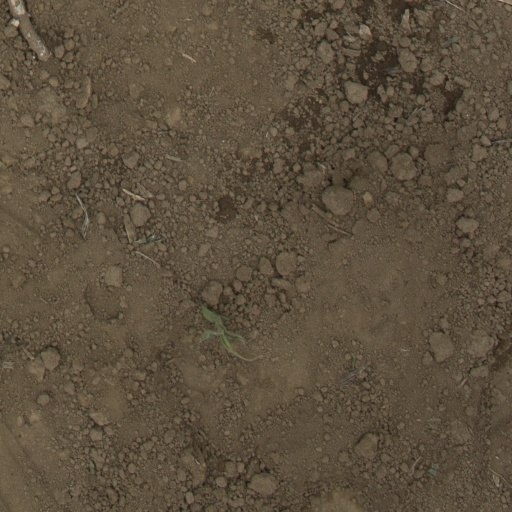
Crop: Jerusalem artichoke